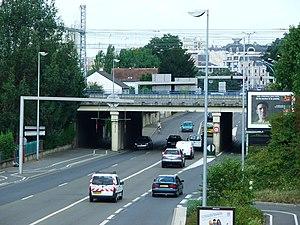
Le Boulevard Demorieux au Mans, dans le sens intérieur, permettant d'accéder à la Gare Nord et au centre-ville.
Les boulevards intérieurs sont un ensemble d'avenues, de boulevards et de rues permettant de circuler à l'intérieur de la ville du Mans, sans passer par les boulevards extérieurs. Ils permettent de contourner les centres des 32 quartiers du Mans, et notamment du centre ville commercial et du centre historique. L'histoire de la voirie intérieure est liée au projet du schéma directeur d'aménagement et d'urbanisme du Mans élaboré en 1972.